Sir Robert Peel, 3rd Baronet

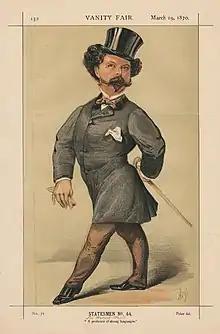

Peel continued to sit for Tamworth as a Liberal, but was often a severe critic of Mr. Gladstone's policy. In 1871 he gave a remarkable proof of his eloquence by describing to the House the rout, which he had himself witnessed, of the French army of General Bourbaki, and its flight over the Swiss frontier in the depth of winter during the Franco-Prussian War. In 1874 he for a second time christened himself a liberal-conservative; and when the eastern question, during Lord Beaconsfield's administration, came to the front, he wholly separated himself from the followers of Gladstone.